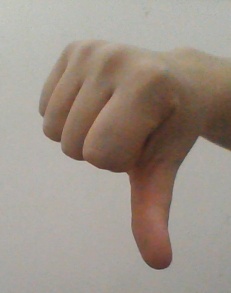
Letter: waw